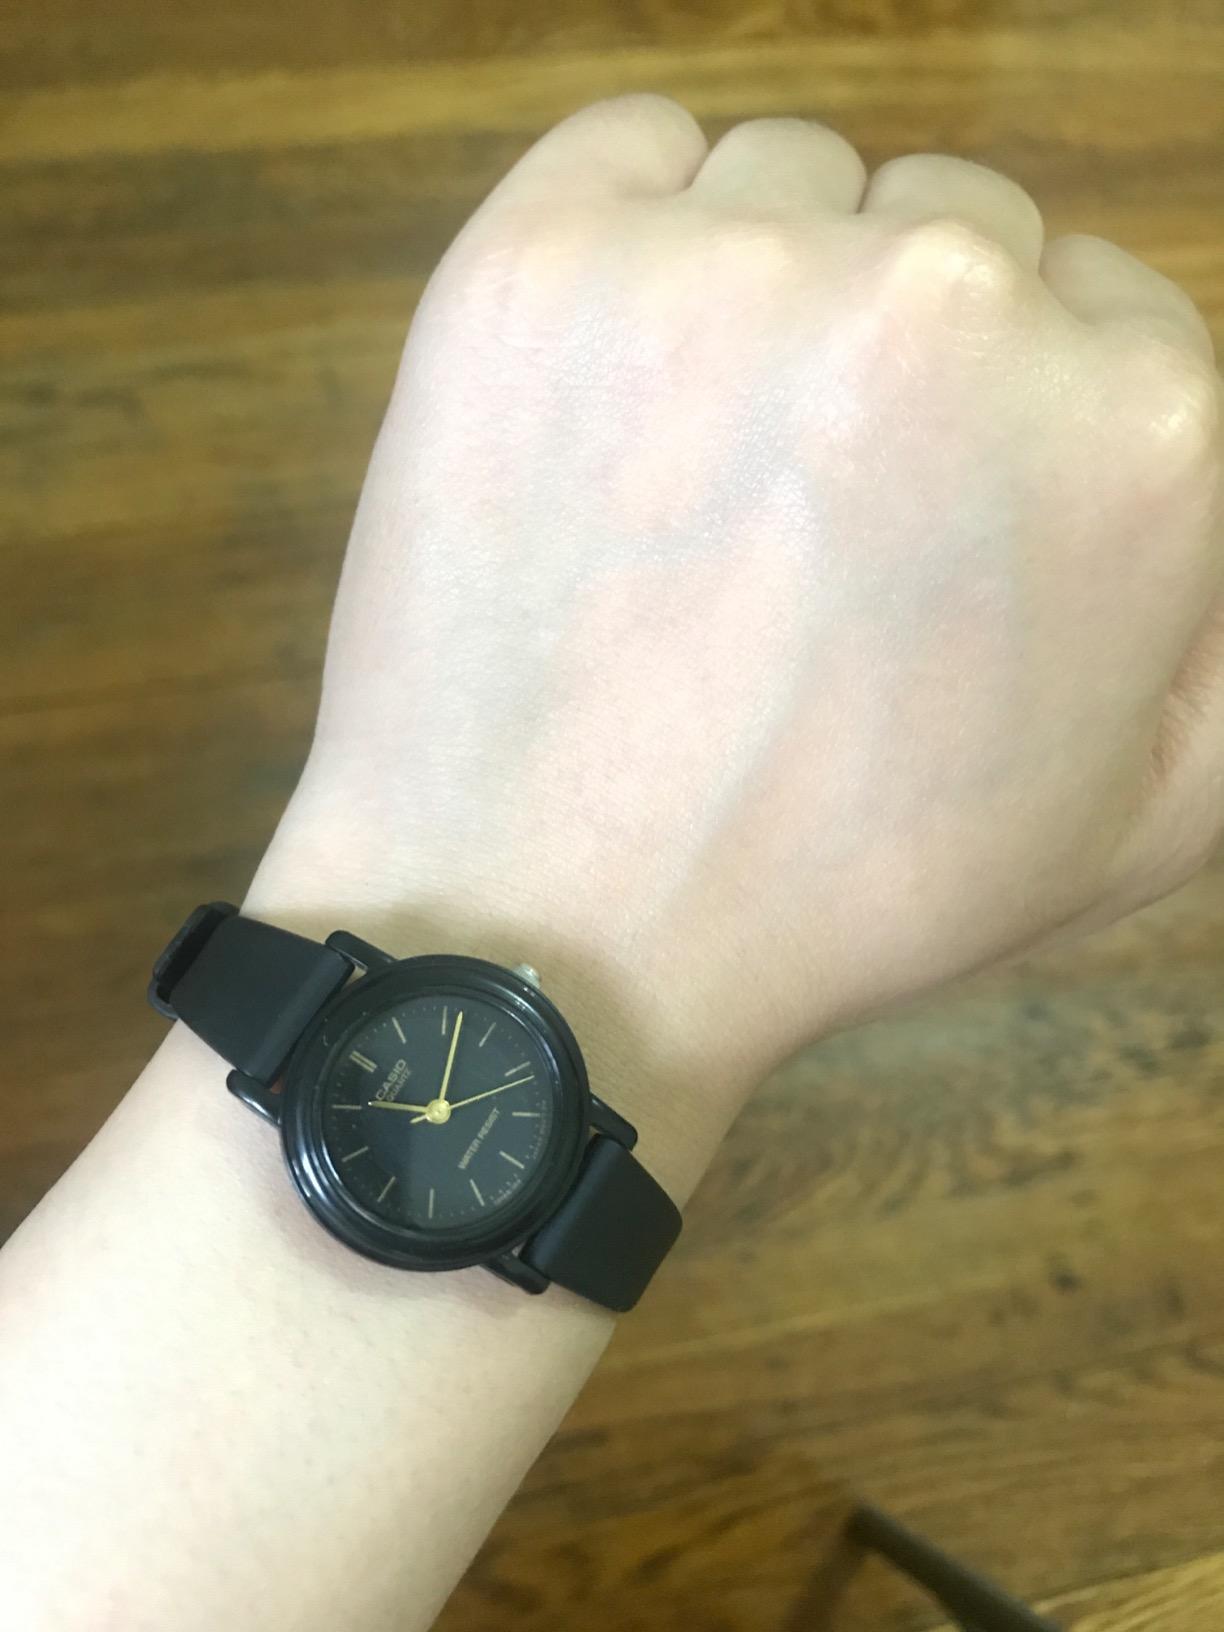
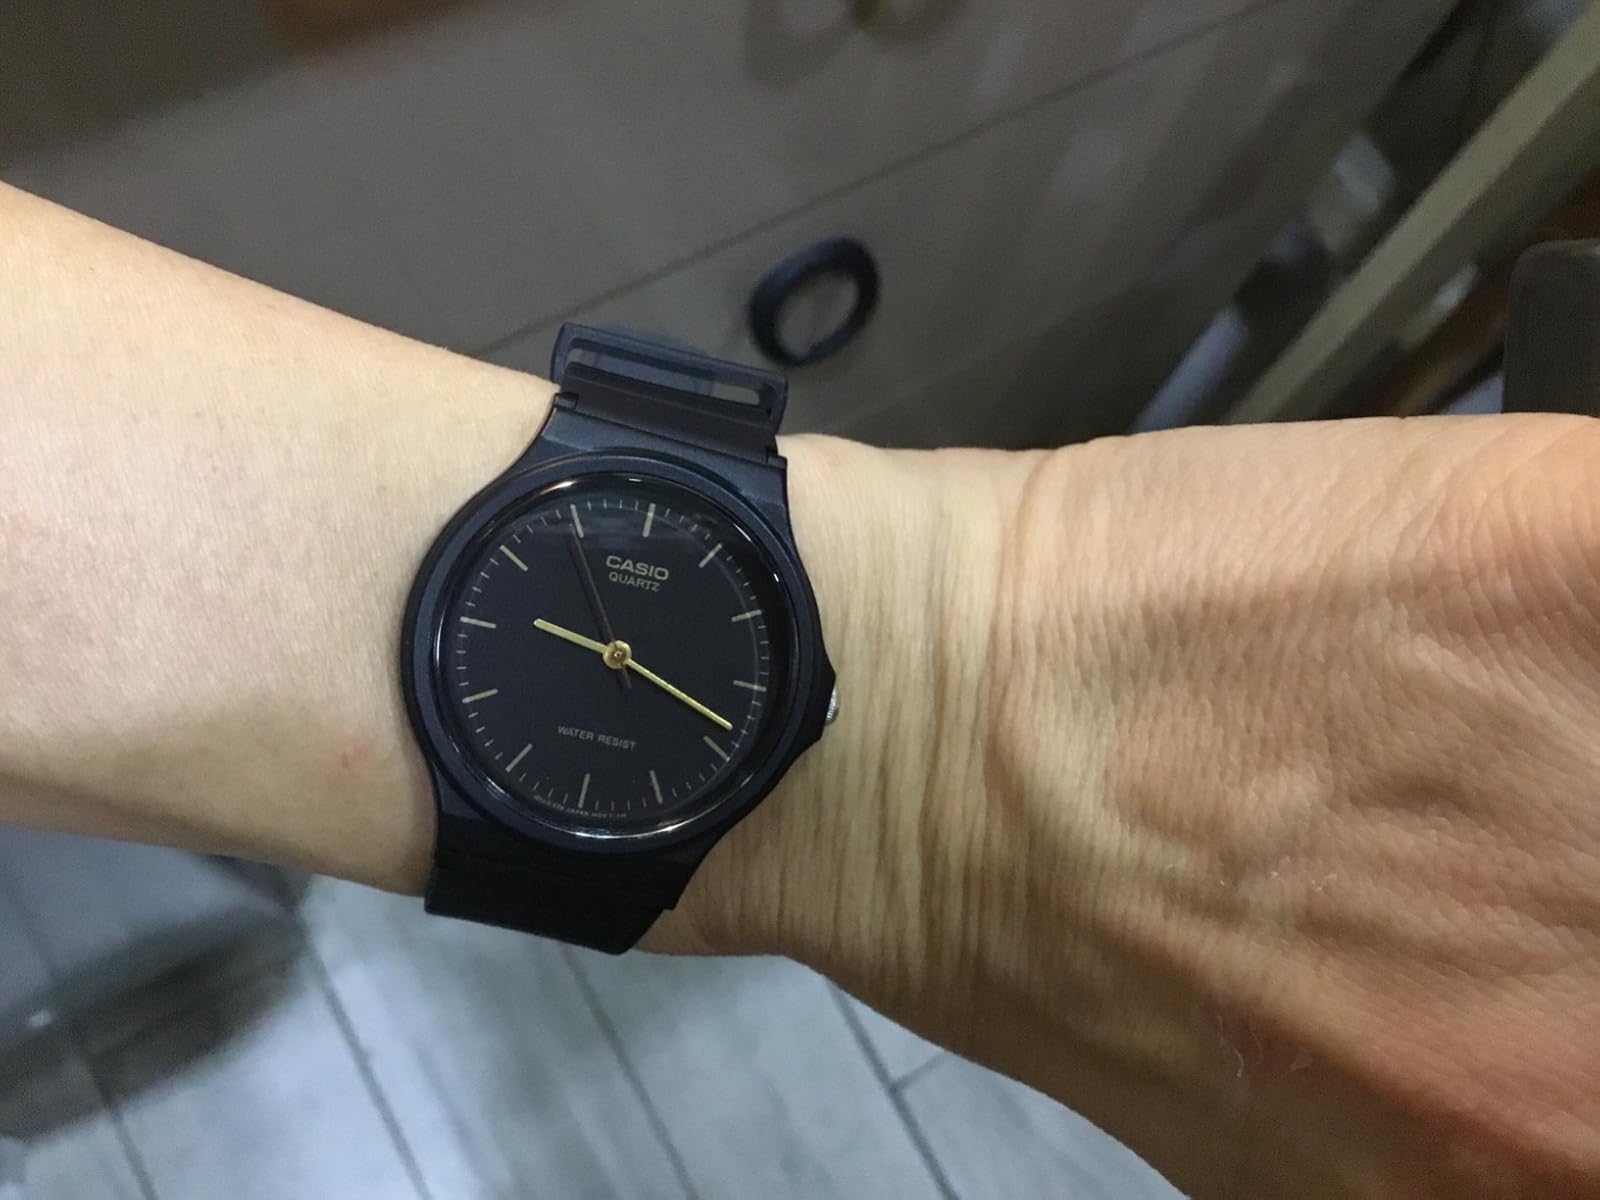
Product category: accessories_watch
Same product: no